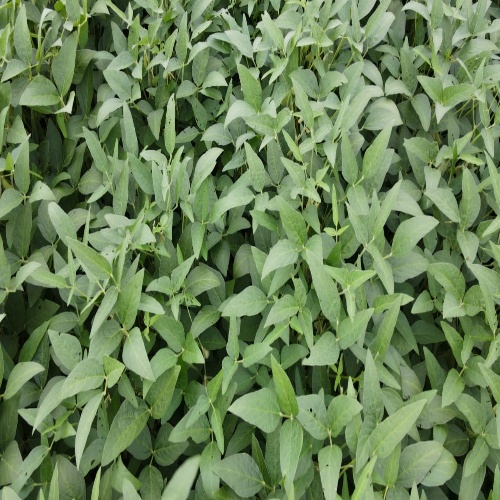
Label: Diabrotica_speciosa